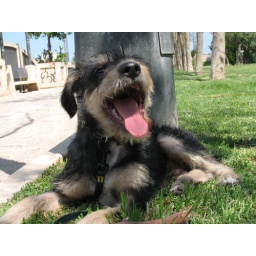
A sunny Sunday afternoon walking in the park - although when it's sunny we do more sitting thtan walking...